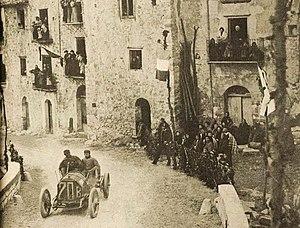
Felice Nazzaro à Petralia, durant la Targa Florio 1907 - La Vie au Grand Air, 4 mai 1907, p.303
L'Italie est un pays majeur du sport automobile. Les succès historiques de Maserati et d'Alfa Romeo puis de la Scuderia Ferrari en Formule 1, ont permis à l'Italie de remporter de nombreux titres sur la scène internationale.